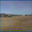
Label: plain